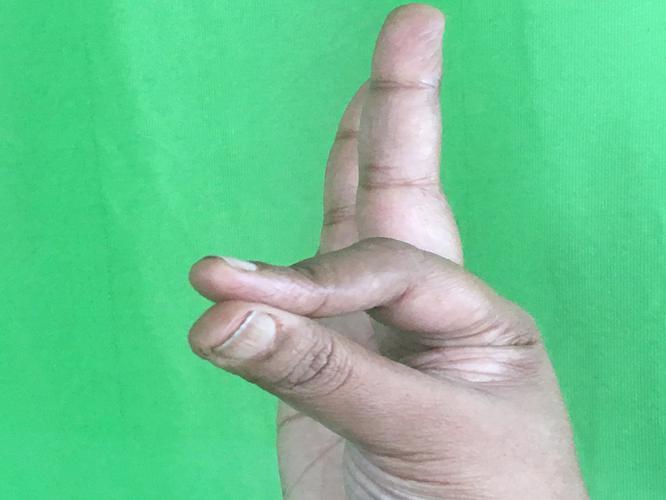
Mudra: Hamsasyam
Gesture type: single_hand